Sky position (RA, Dec in degrees): 37.342, -0.6458
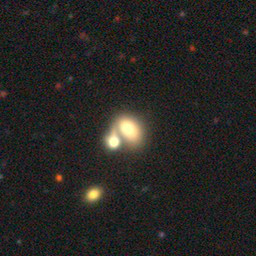
Galaxy morphology: Merging Galaxies